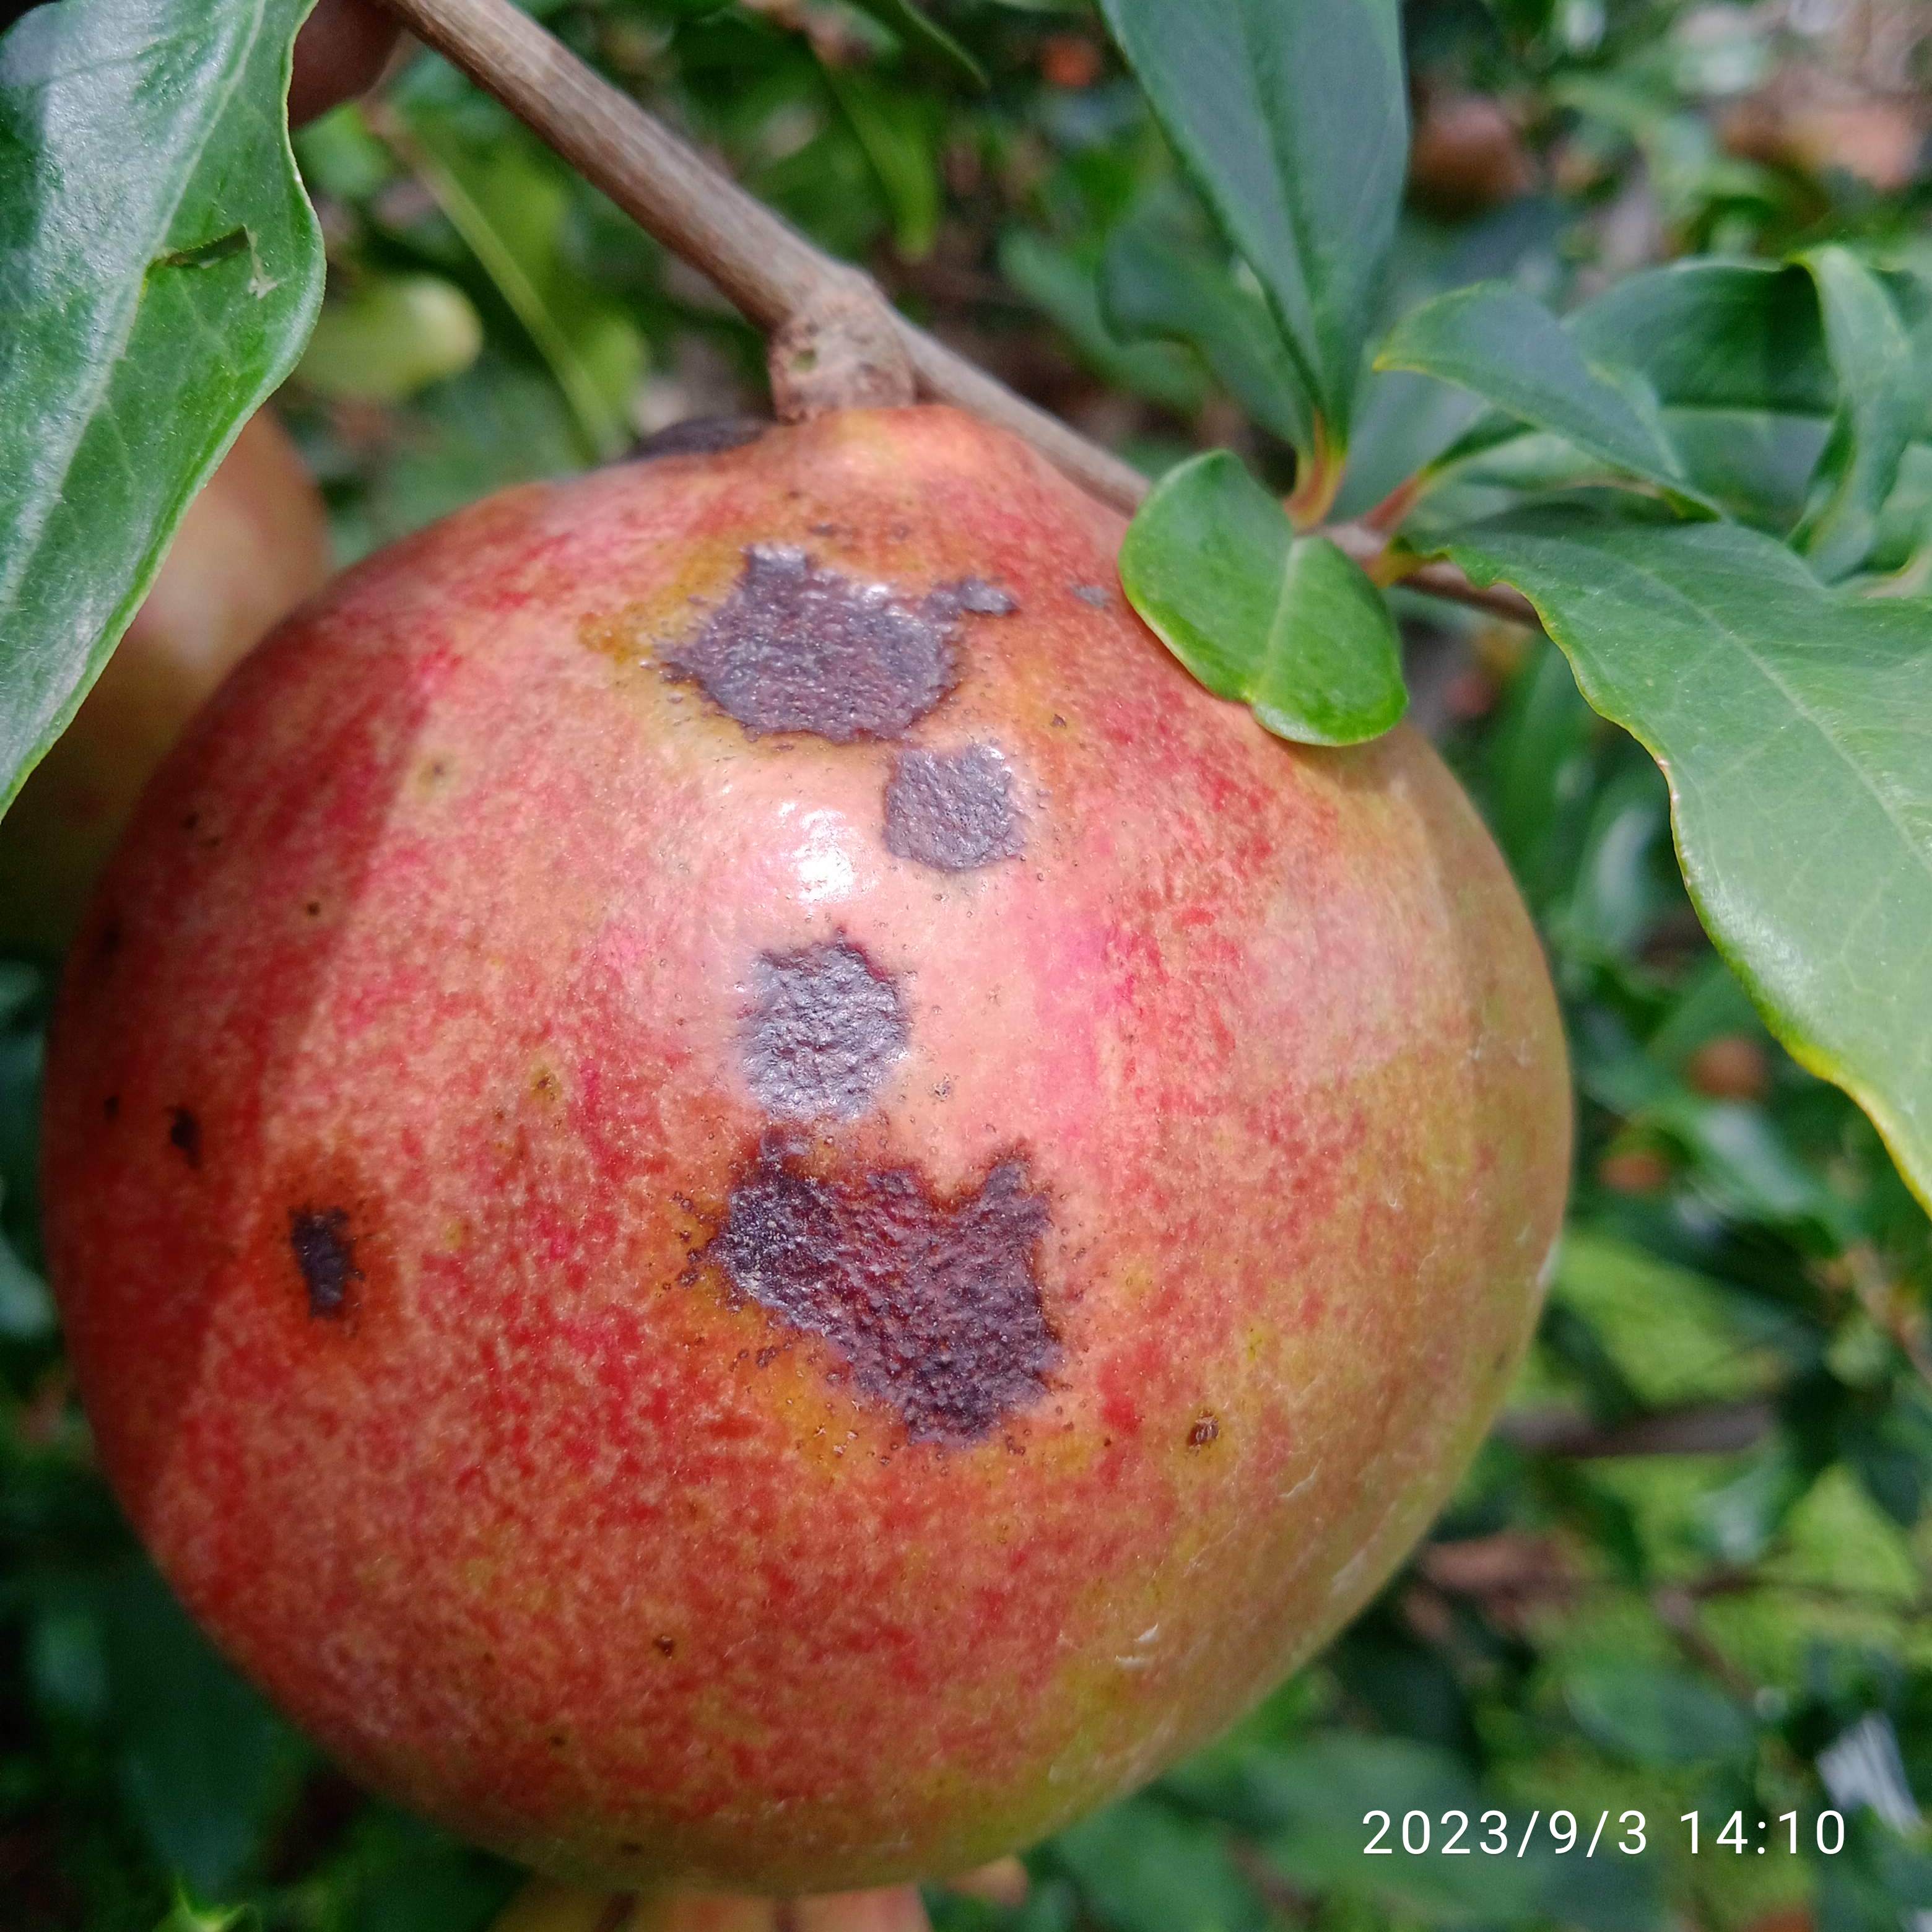
Label: Anthracnose